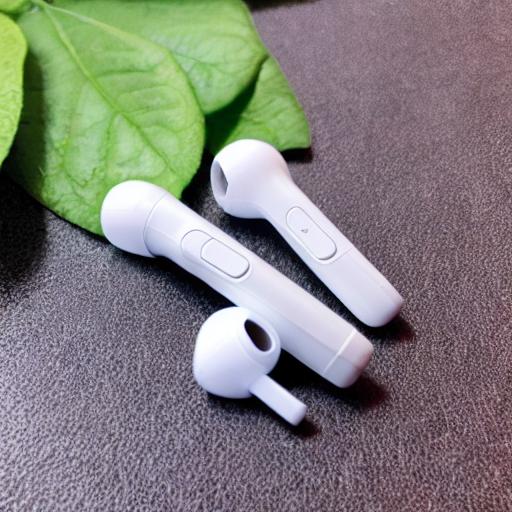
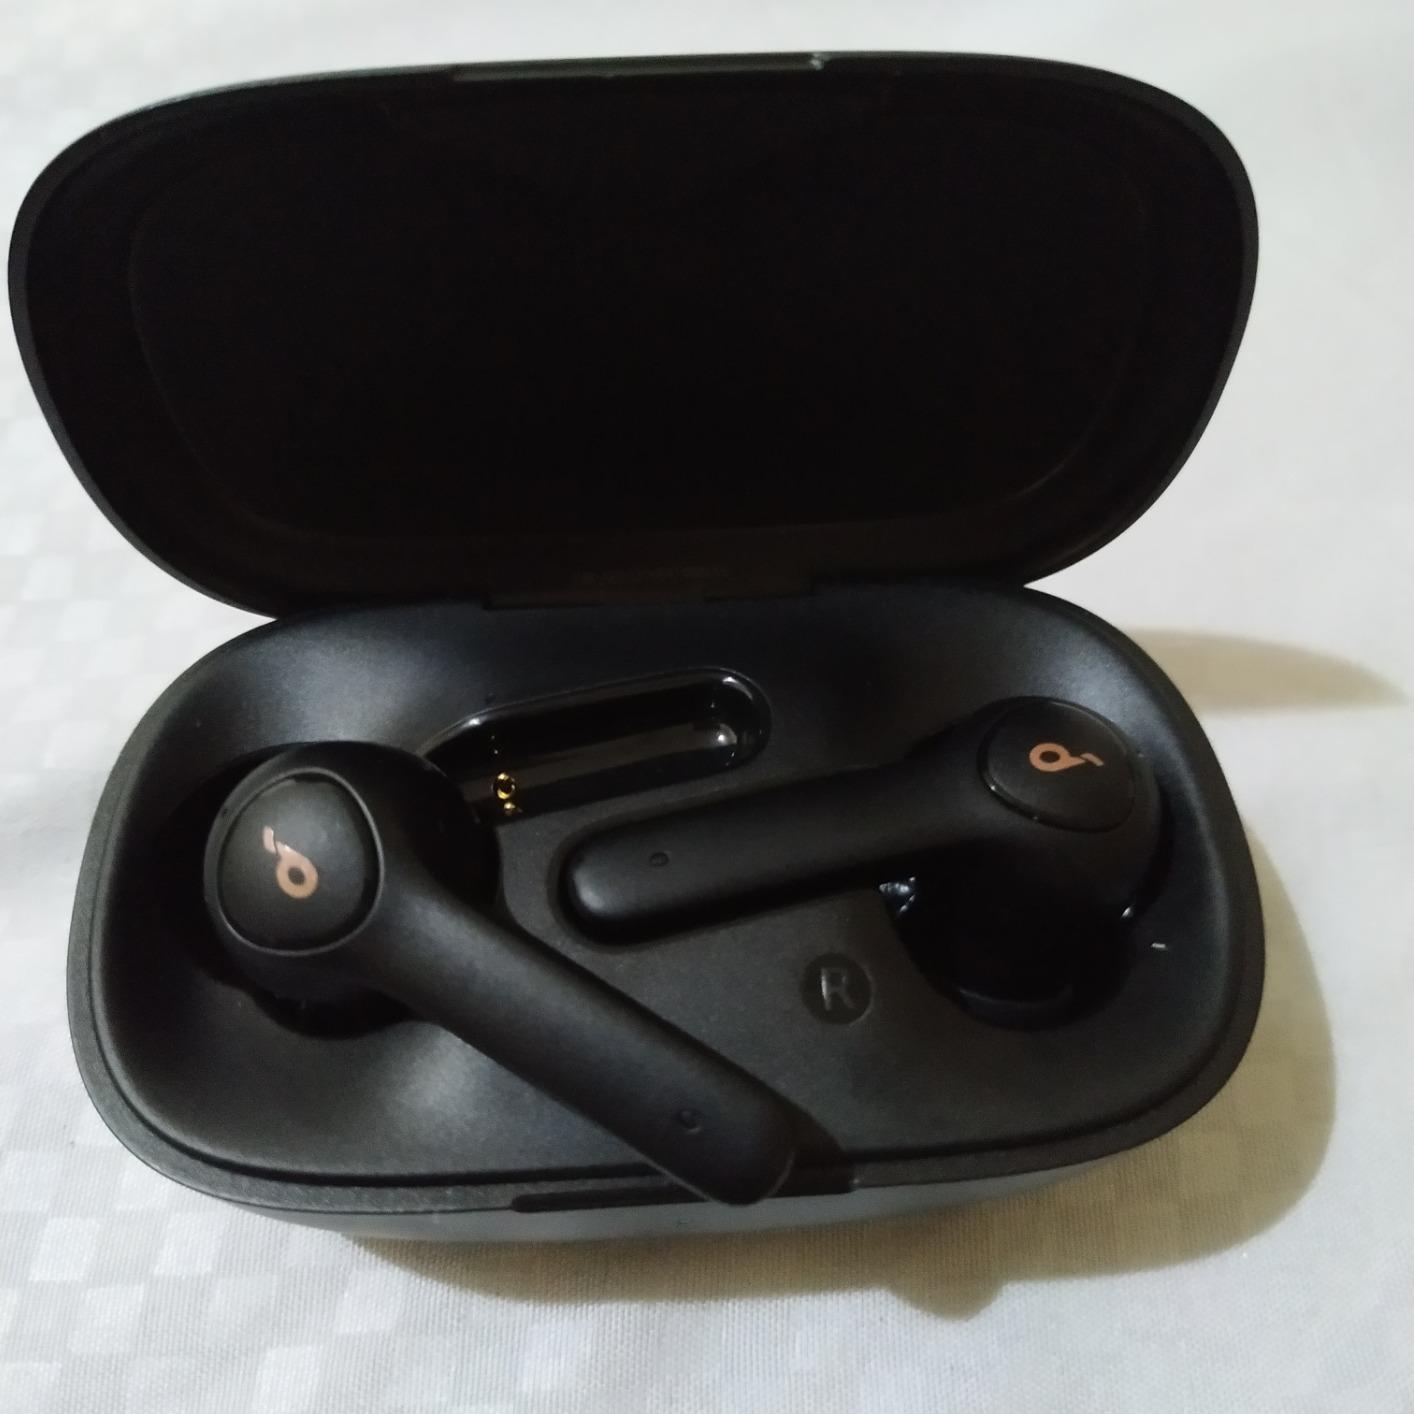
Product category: earbuds
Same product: no